List of House characters

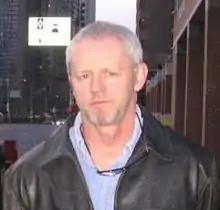
David Morse

Detective Michael Tritter (David Morse) is one of House's clinic patients. After House refuses to run tests at Tritter's request and insults him, Tritter trips House. House agrees to the tests and tells Tritter he has to check his temperature to rule out infection. House proceeds to use a rectal thermometer, and his supposed reason for using the rectal thermometer over a normal mouth thermometer is Tritter's chewing of nicotine gum, since oral readings can be affected by food and drink. House then leaves the room on a pretense with the thermometer still inserted in Tritter's rectum; House intentionally never returns and Tritter endures the rectal thermometer for two hours.